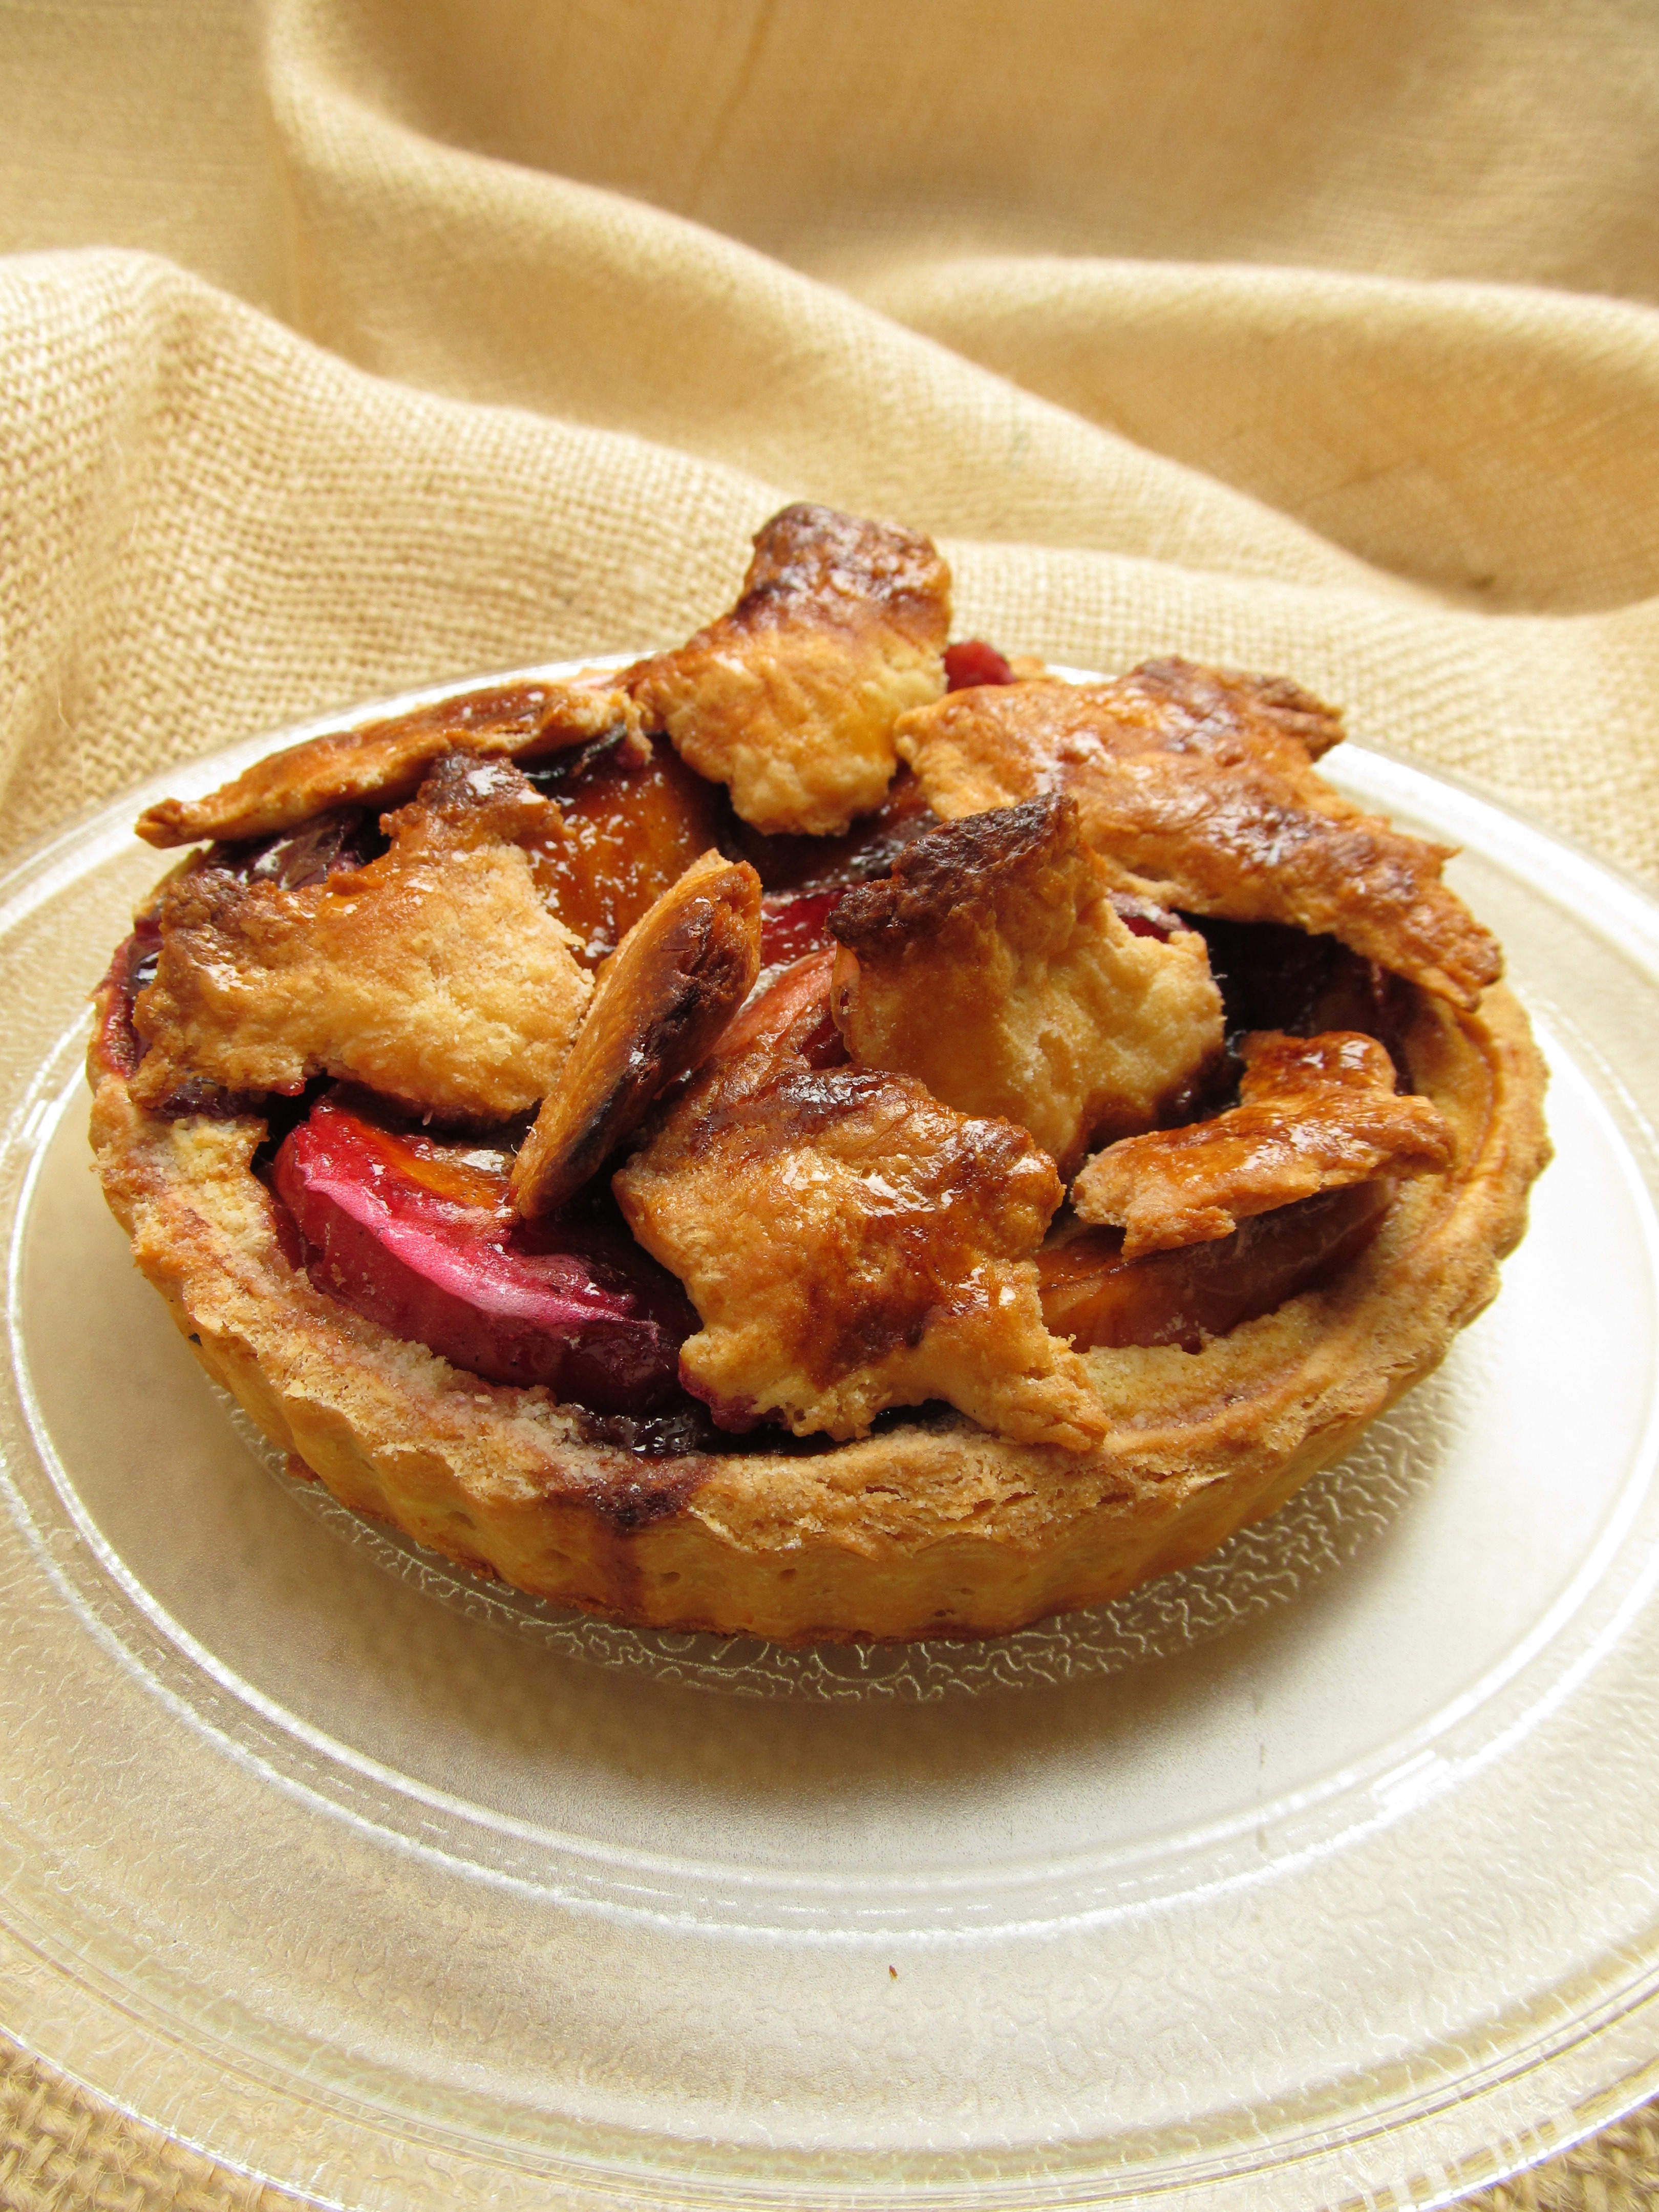
apple, fruit, sweet, dish, meal, food, produce, autumn, breakfast, dessert, cuisine, caramel, cake, pie, candy, tart, apple pie, fallen leaves, baked goods, flavor, flowering plant, suites, france confectionery